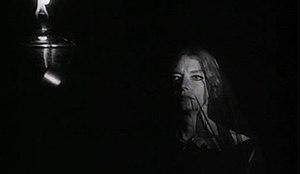
Marjorie Cameron Parsons Kimmel, qui utilisait professionnellement le mononyme Cameron, était une artiste, poétesse, actrice et occultiste américaine. Adepte de Thelema, le nouveau mouvement religieux créé par l'occultiste anglais Aleister Crowley, elle était mariée au pionnier des roquettes et à son camarade Thelemite Jack Parsons.